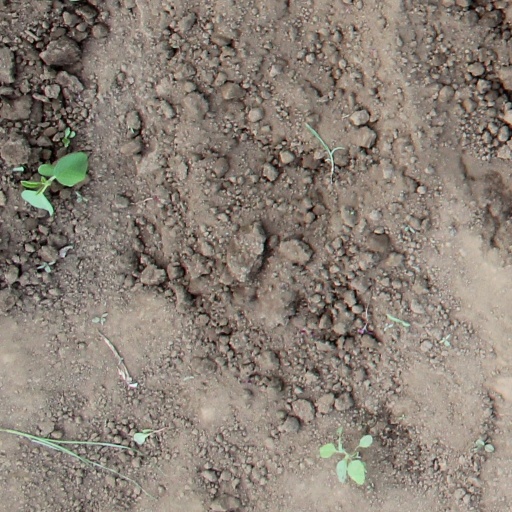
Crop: soybean